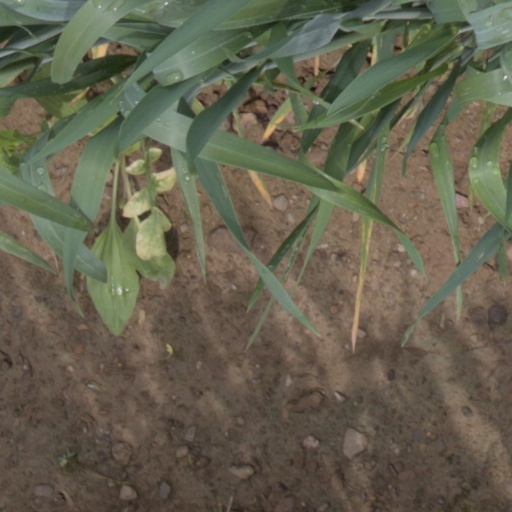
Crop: wheat